Punched card

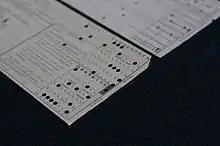
A punched Remington Rand card with an IBM card for comparison

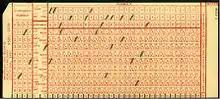
HP Educational Basic optical mark-reader card.

The Powers/Remington Rand card format was initially the same as Hollerith's; 45 columns and round holes. In 1930, Remington Rand leap-frogged IBM's 80 column format from 1928 by coding two characters in each of the 45 columns – producing what is now commonly called the 90-column card. There are two sets of six rows across each card. The rows in each set are labeled 0, 1/2, 3/4, 5/6, 7/8 and 9. The even numbers in a pair are formed by combining that punch with a 9 punch. Alphabetic and special characters use 3 or more punches.